Saxe-Merseburg

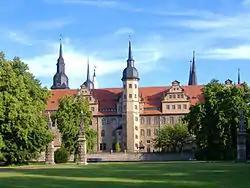
Merseburg Castle, Saxony-Anhalt

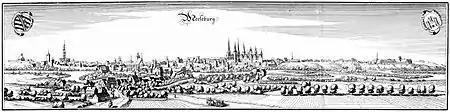
Merseburg in 1650.

The Wettin Elector John George I of Saxony stipulated in his will dated 20 July 1652 that his three younger sons should receive secundogeniture principalities. After the elector died on 8 October 1656, his sons concluded the "friend-brotherly main treaty" in the Saxon residence of Dresden on 22 April 1657 and a further treaty in 1663 delineating their territories and sovereign rights definitively. The treaties created three duchies: Saxe-Zeitz, Saxe-Weissenfels, and Saxe-Merseburg.